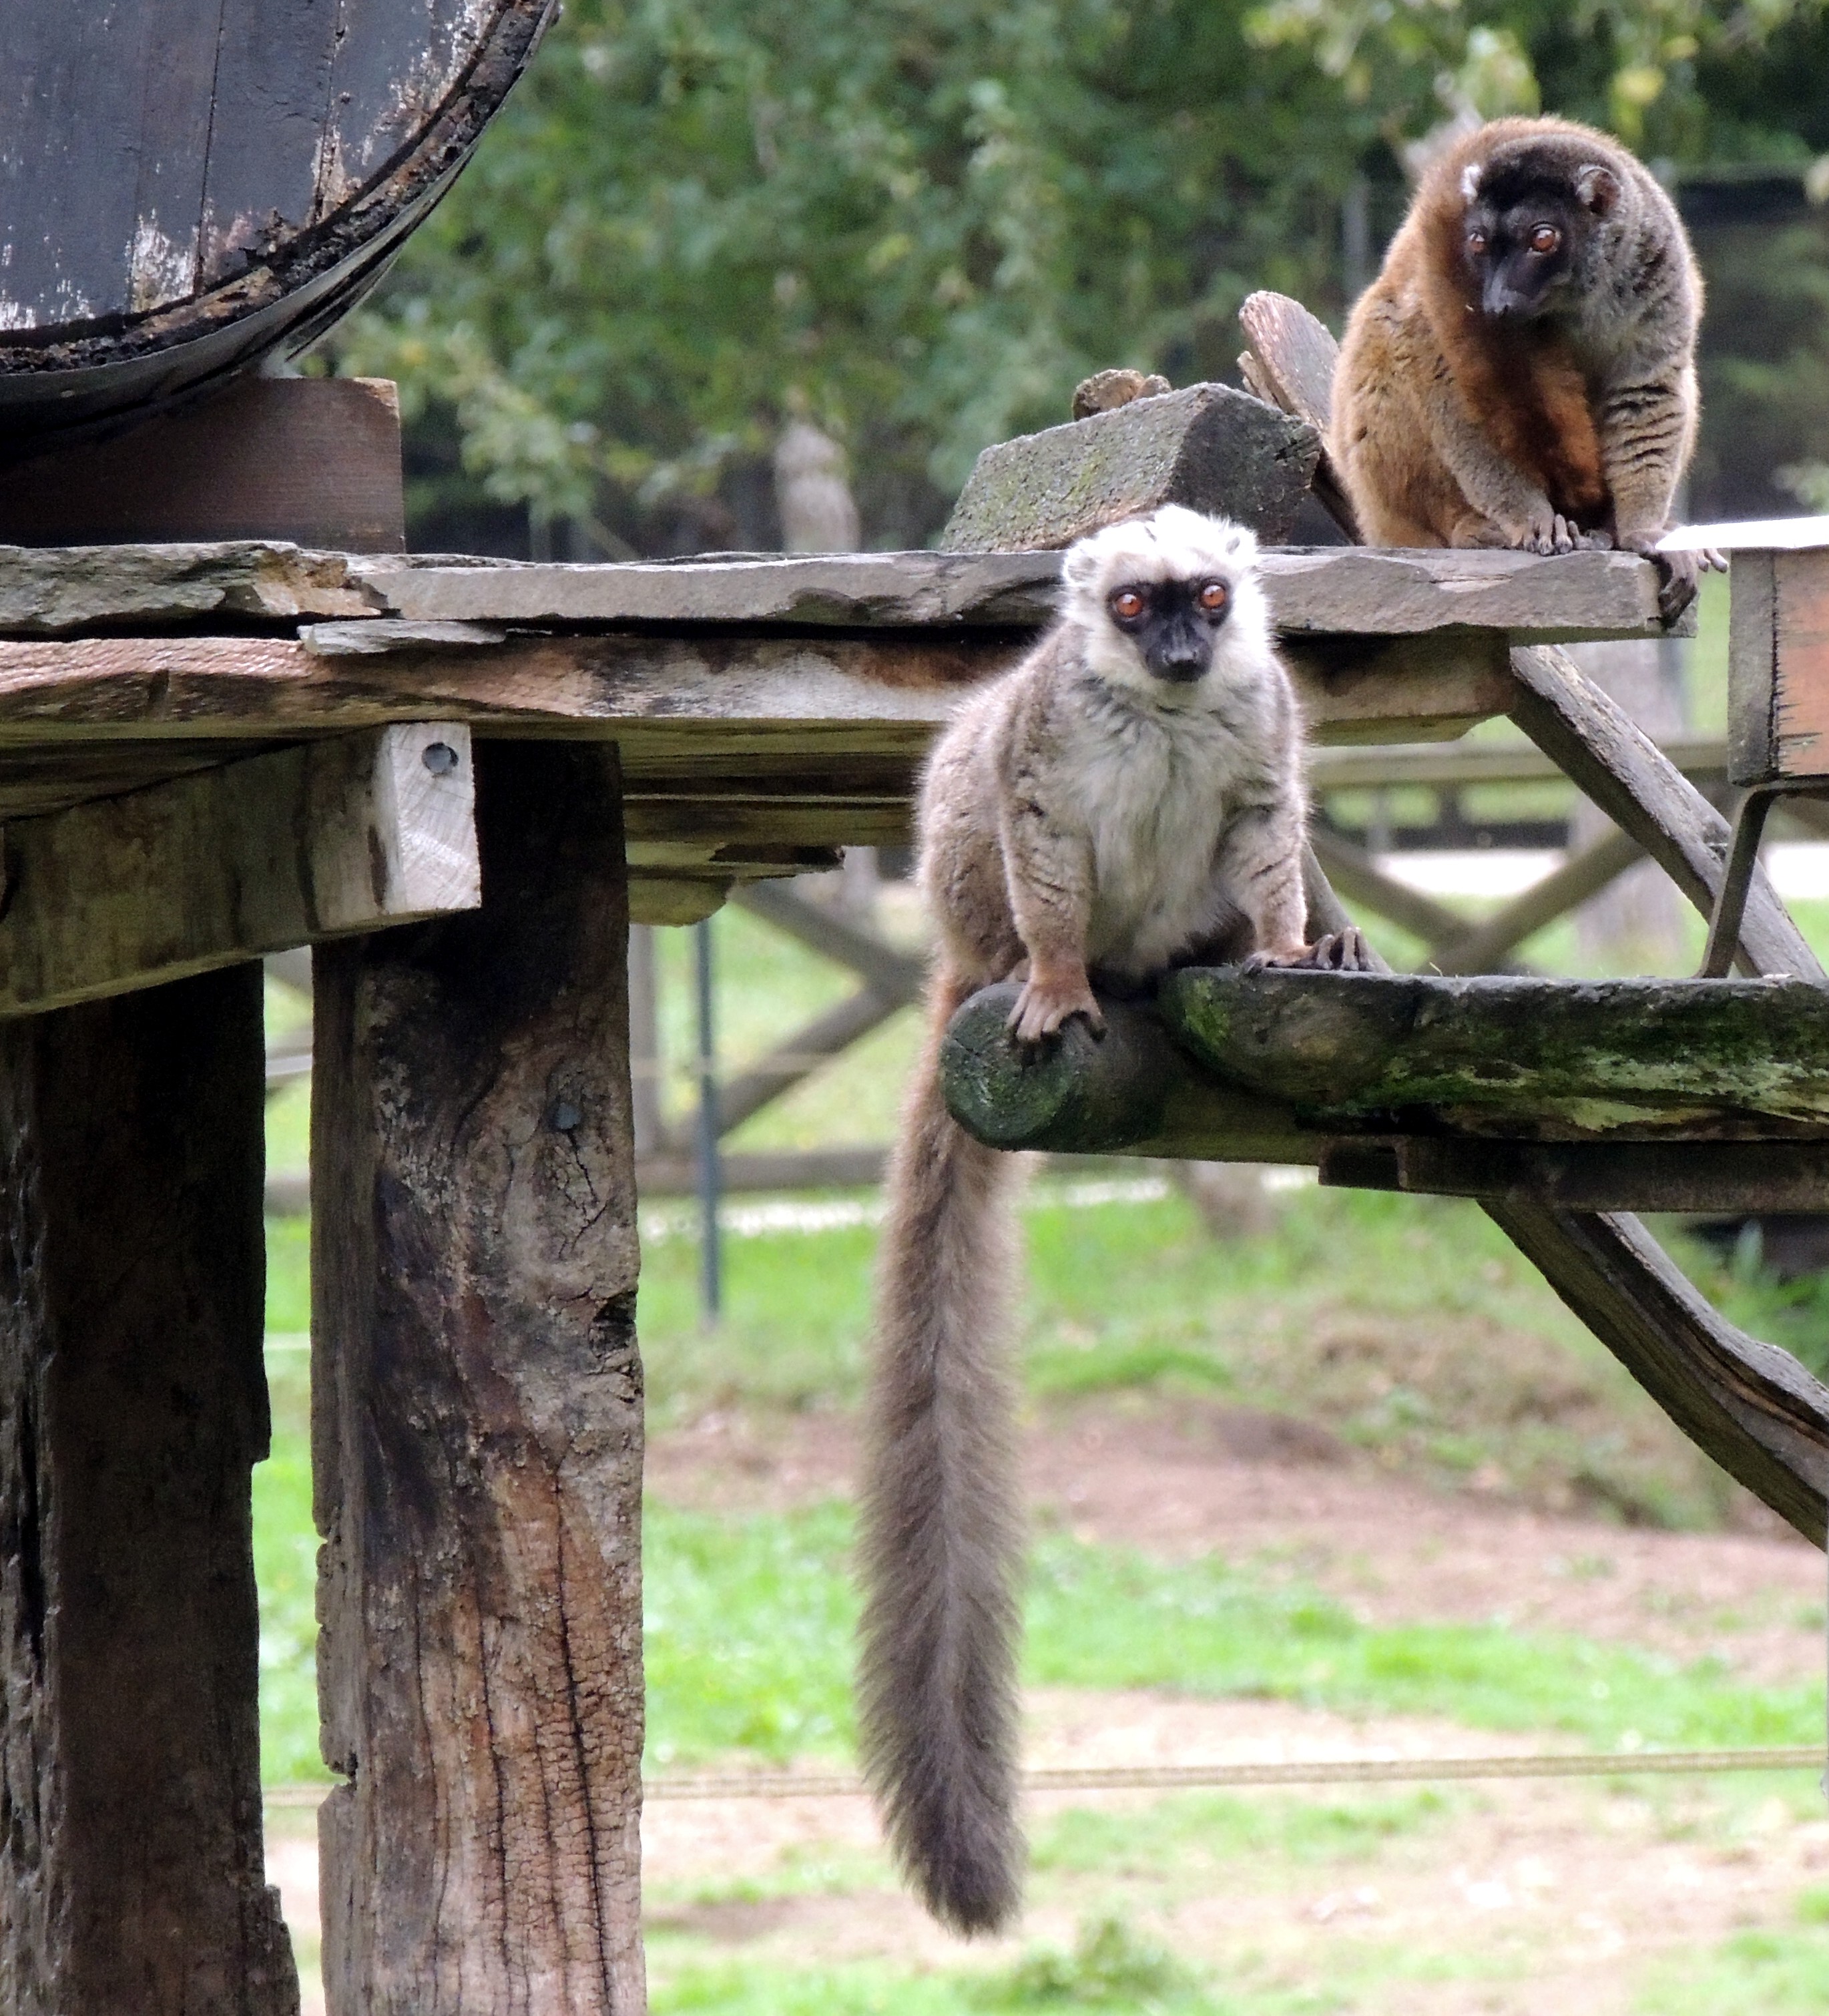
recreation, wildlife, zoo, mammal, fauna, primate, lemur, outdoor recreation, new world monkey